Revolution of 1848 in Luxembourg

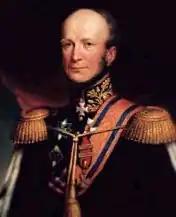
William II, King of the Netherlands and Grand Duke of Luxembourg at the time of the Revolution

In 1841, William II authorised the first constitution of Luxembourg, a document which left all meaningful power in the hands of the sovereign. The legislature provided by the Constitution, the Assembly of Estates, was little more than a shadow parliament. It was elected indirectly, the ballots were not secret, and the vast majority of the population were excluded from political life by a system of census suffrage, requiring the payment of 10 florins per year in tax. At the elections of 1845, in the canton of Luxembourg, only 956 out of 28,477 inhabitants were eligible to vote. The Assembly's sessions were held in private, and its assent was required only for penal and fiscal laws, the civil list, and the extraordinary budget. In 1841, this constitution was generally welcomed, but over the years, voices started to be raised in the Assembly of Estates, demanding a return to the civil liberties which had applied under the Belgian annexation of 1830-1839. Various other issues were a cause for discontent, such as the muzzling of the press, the ban on associations, the exorbitant expenses of the civil list, and lack of judicial and educational reforms.